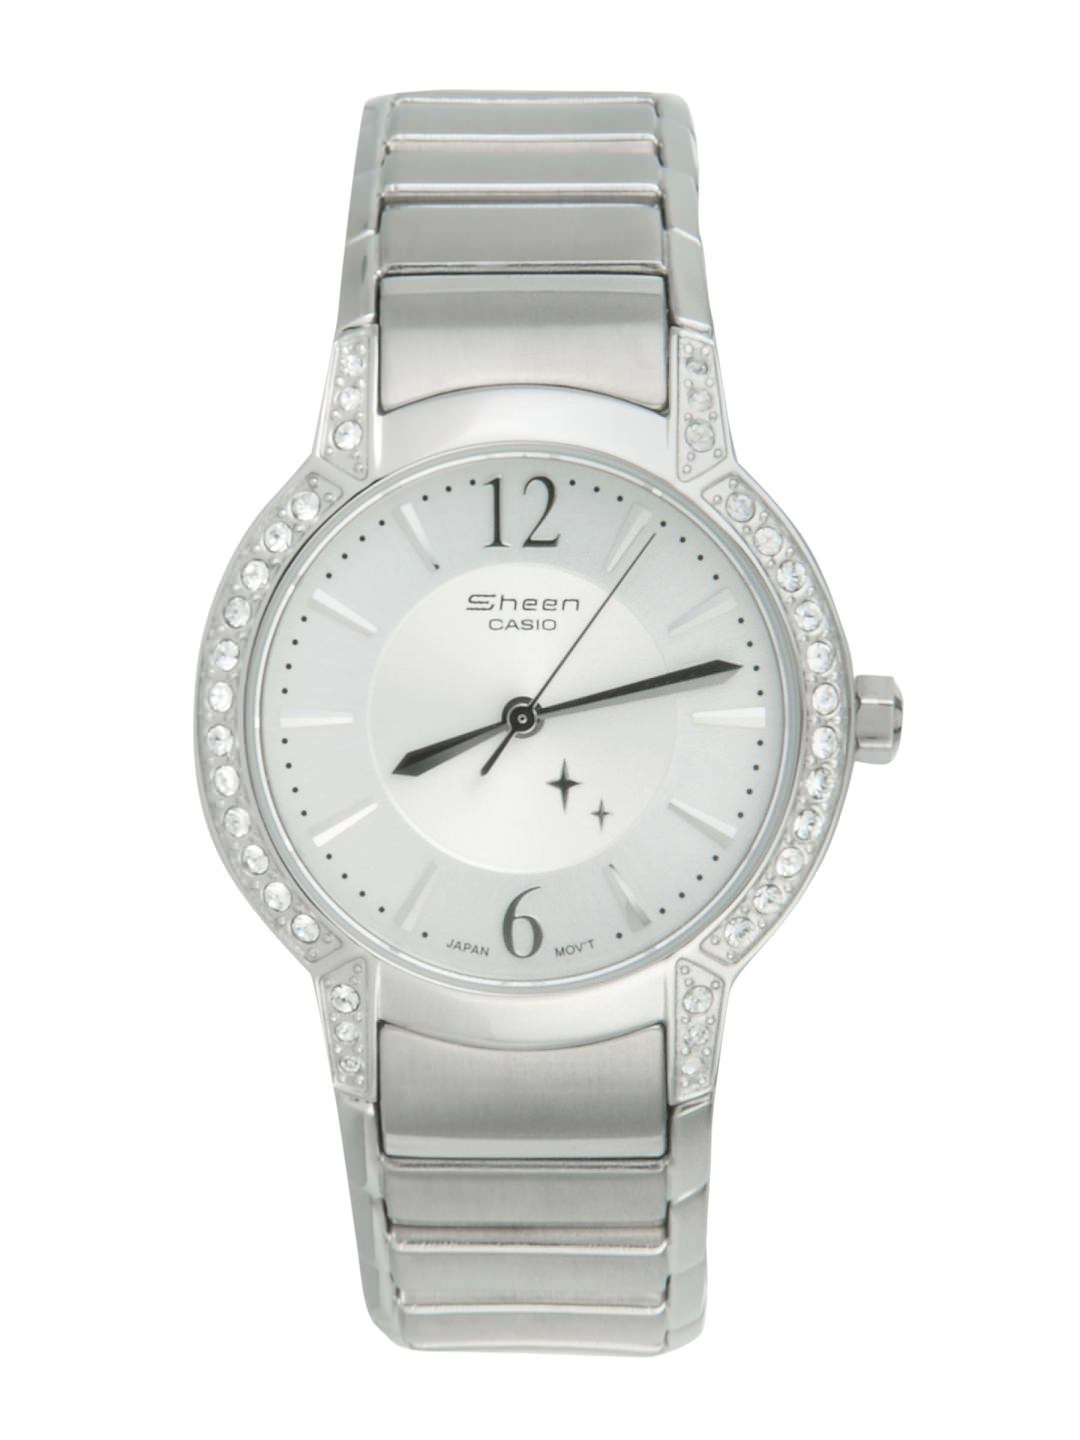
Casio Sheen Women Silver Analogue Watches (SH111) SHN-4015D-7ADR
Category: Accessories / Watches / Watches
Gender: Women
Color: Silver
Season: Winter 2016
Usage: Casual